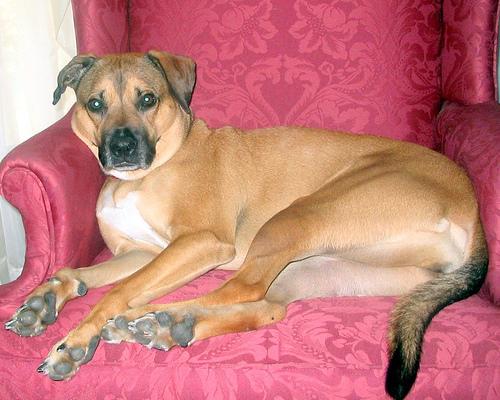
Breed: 225-n000082-boxer